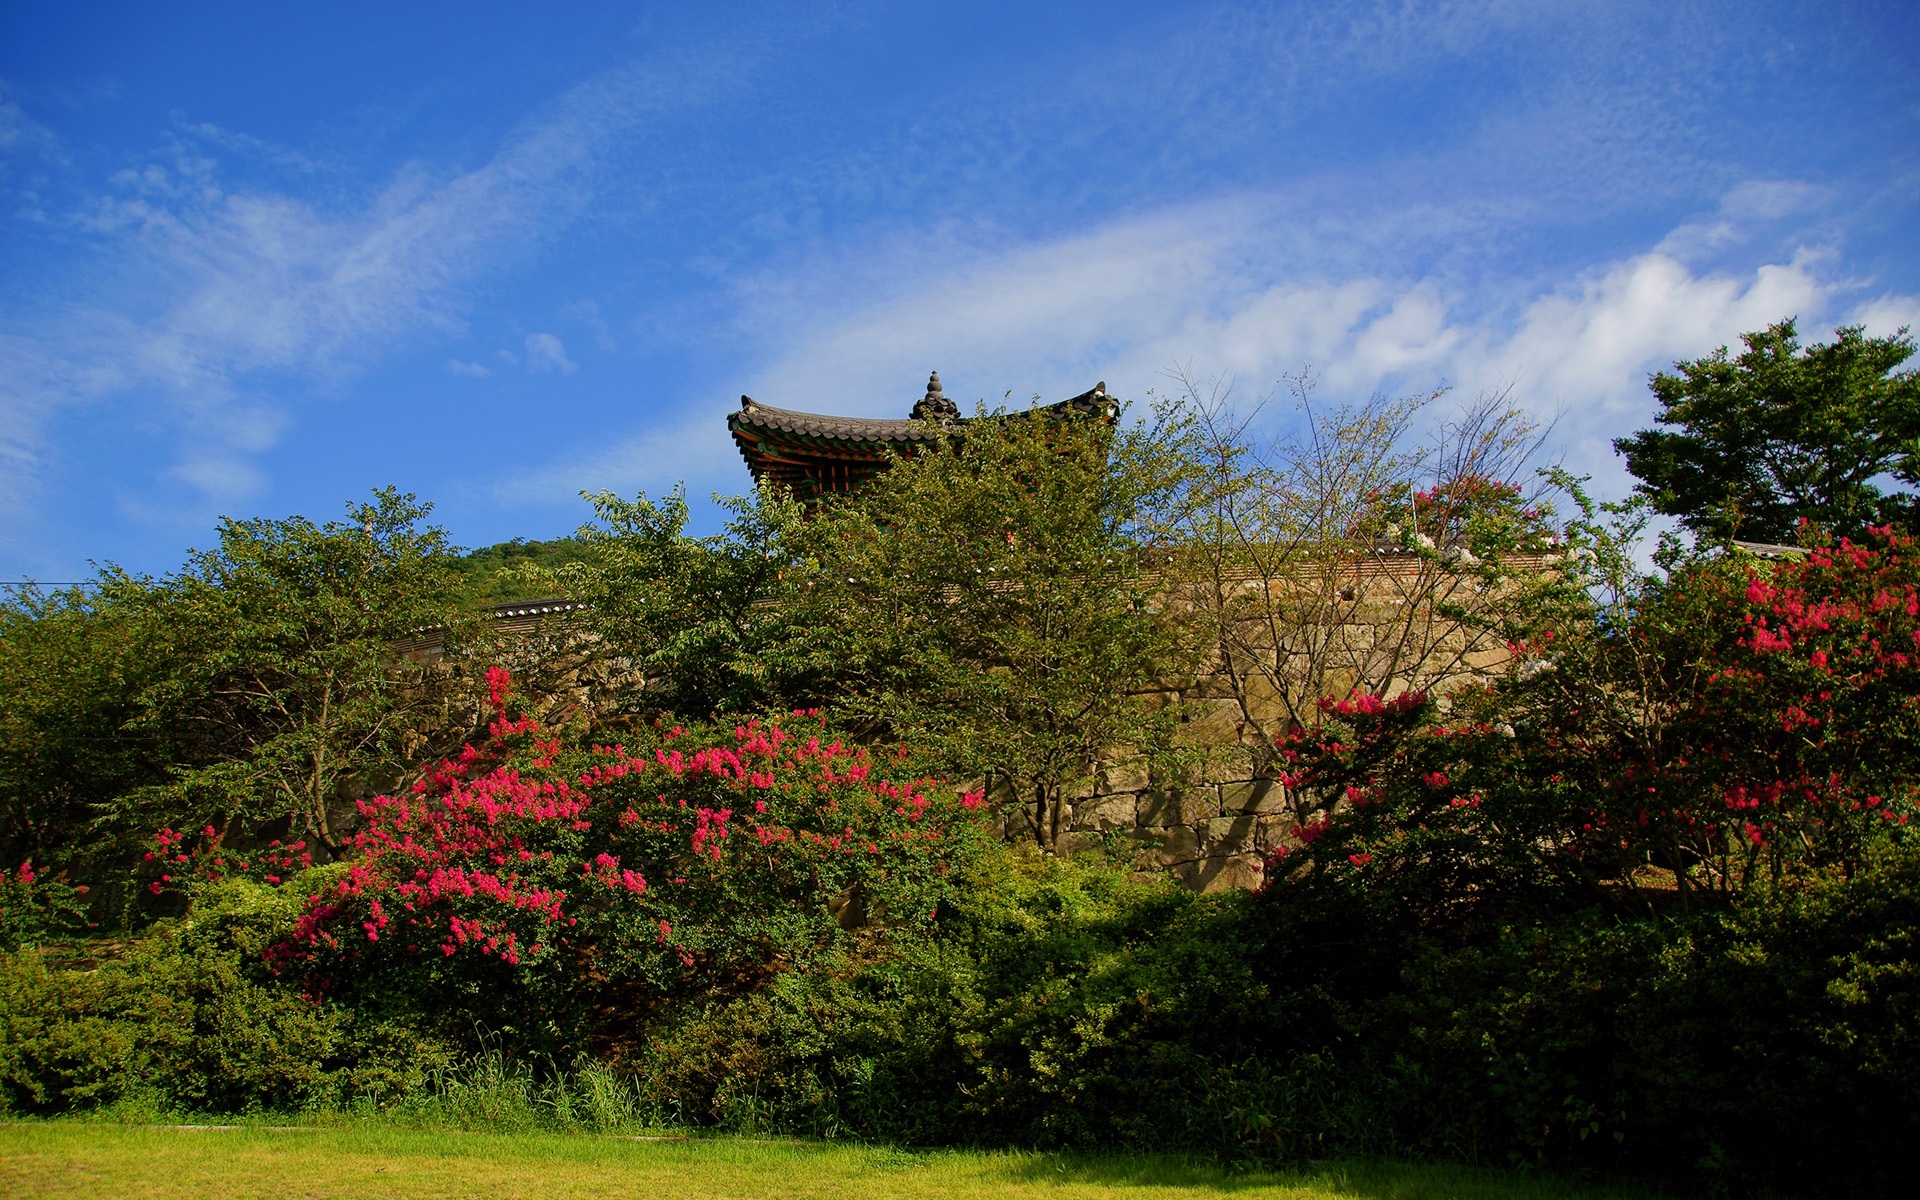
landscape, tree, nature, grass, cloud, plant, sky, lawn, meadow, leaf, hill, flower, chateau, autumn, park, castle, garden, season, shrub, k, rural area, klitschko, whether or not, woody plant